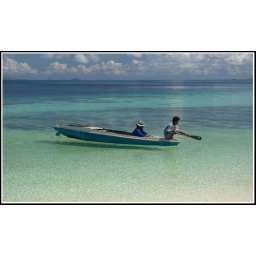
The water is crytal clear, making the boat appear to be floating in air.